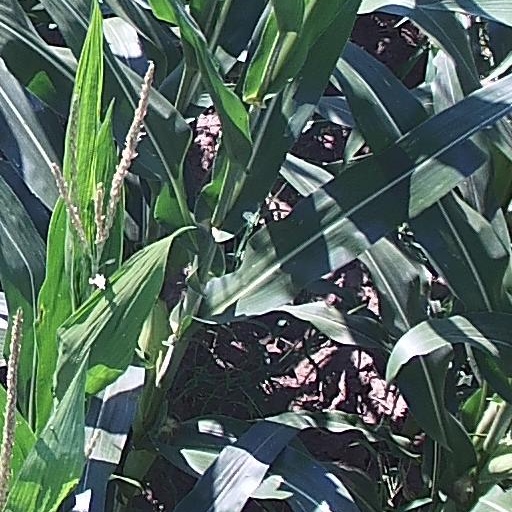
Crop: maize; corn